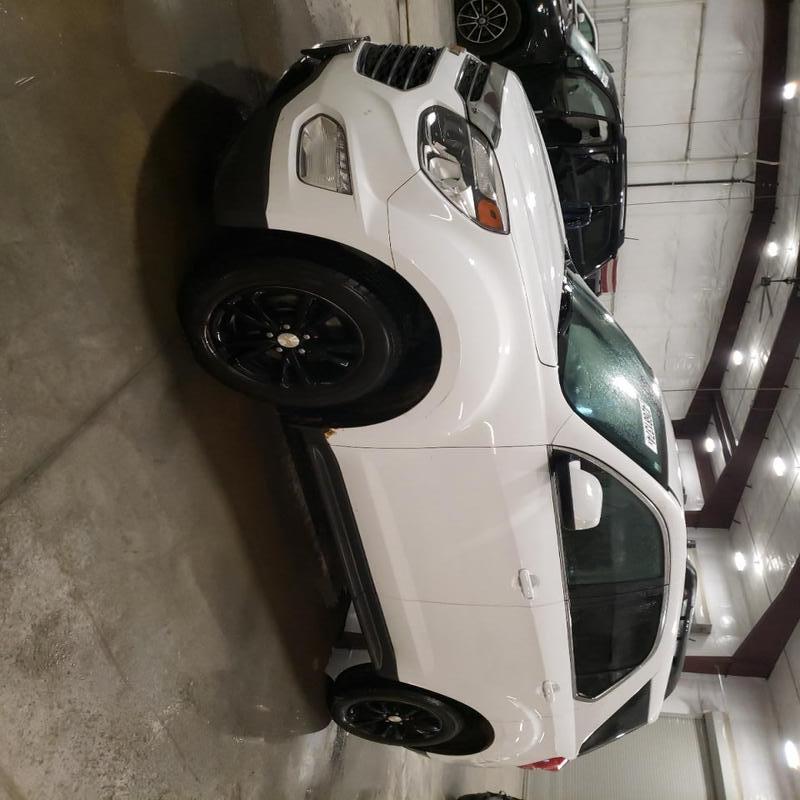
Aucun dommage détecté.
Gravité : aucun